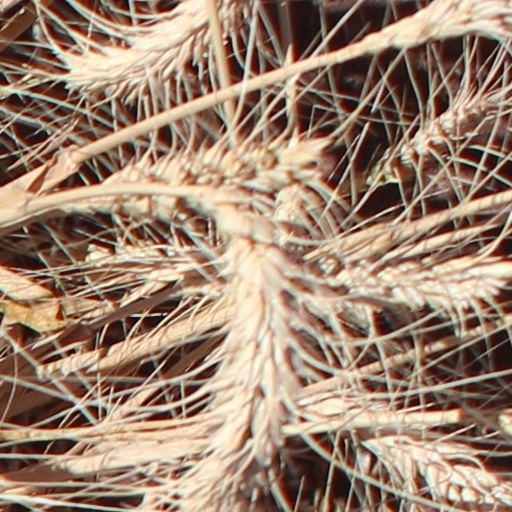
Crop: wheat